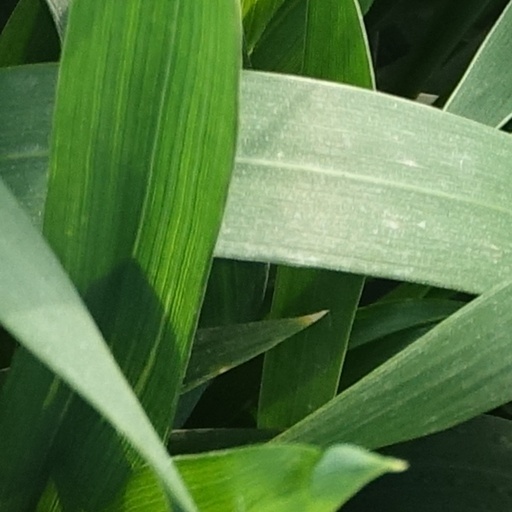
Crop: wheat